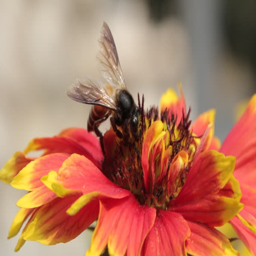
bees collect nectar from the flowers